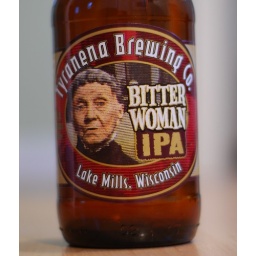
Spending the afternoon in the kitchen over a hot stove with a cold beer.